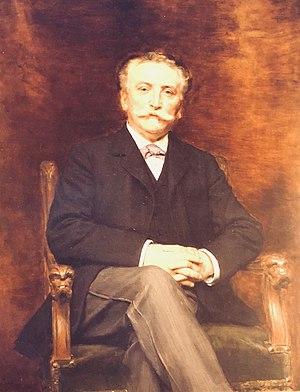
Charles Pollet-Duthoit sur toile de Rémi Cogghe, 1893.
La famille Pollet est une famille bourgeoise et industrielle du Nord de la France du XVIIIᵉ siècle jusqu'à nos jours. Ses membres ont occupé des postes administratifs sous l'Ancien Régime et ont fondé La Redoute et plus récemment, Promod.
Rémy Cogghe, né Rémi Coghe le 31 octobre 1854 à Mouscron et mort le 2 avril 1935 à Roubaix est un peintre belge, actif à Roubaix.